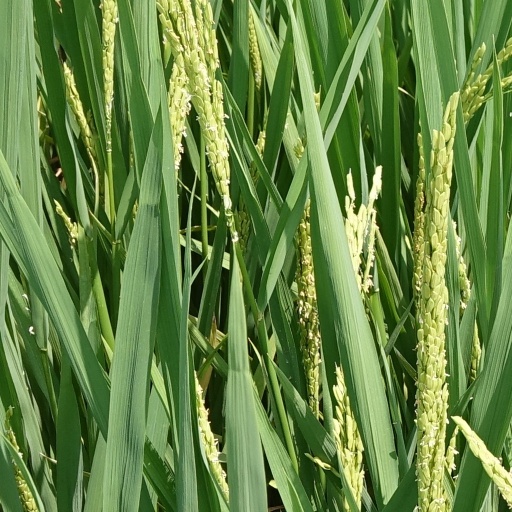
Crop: rice